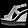
Label: Sandal